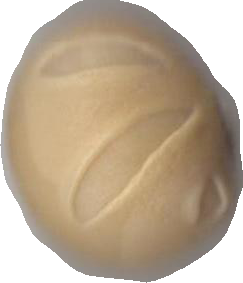
Variety: Dega